Presidency of Joe Biden

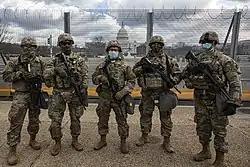
U.S. National Guard soldiers at the Capitol, January 20, 2021

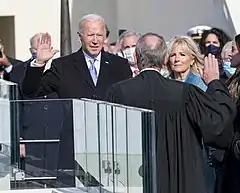
Chief Justice John Roberts administers the presidential oath of office to Biden at the Capitol, January 20, 2021.

Though Biden was generally acknowledged as the winner, General Services Administration head Emily W. Murphy initially refused to begin the transition to the president-elect, thereby denying funds and office space to his team. On November 23, after Michigan certified its results, Murphy issued the letter of ascertainment, granting the Biden transition team access to federal funds and resources for an orderly transition.